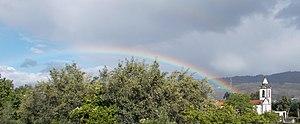
Ponte est l'un des plus anciens villages de la municipalité de Vila Verde, district de Braga, de l'ancienne région du Minho au Portugal. Situé sur la berge droite de la rivière Homem, il est relié par un pont médiéval à la ville de Caldelas, municipalité de Amares.